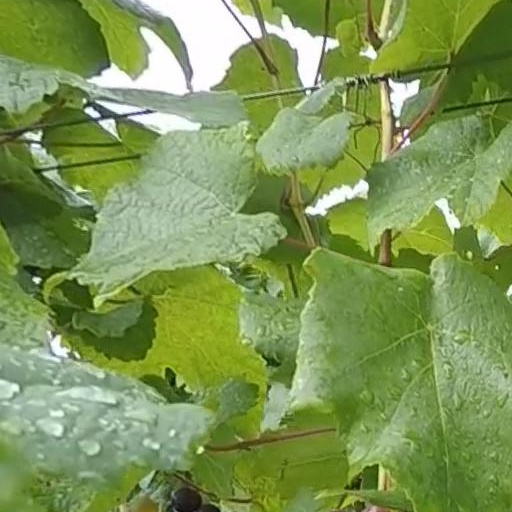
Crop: grape